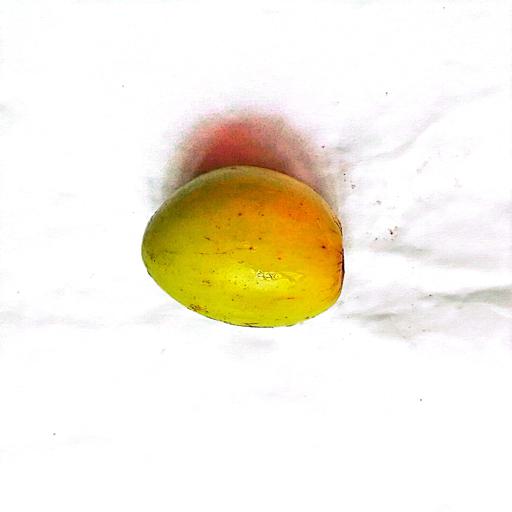
Label: healthy